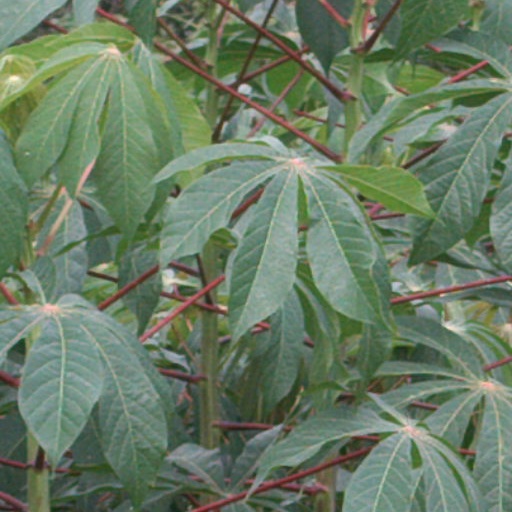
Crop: cassava